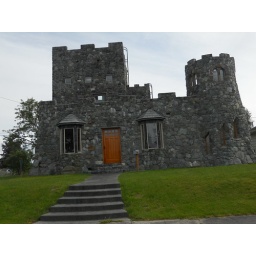
just saw this on a side street in Anacortes... fun little castle :)